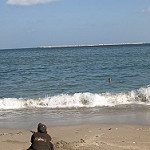
Label: sea